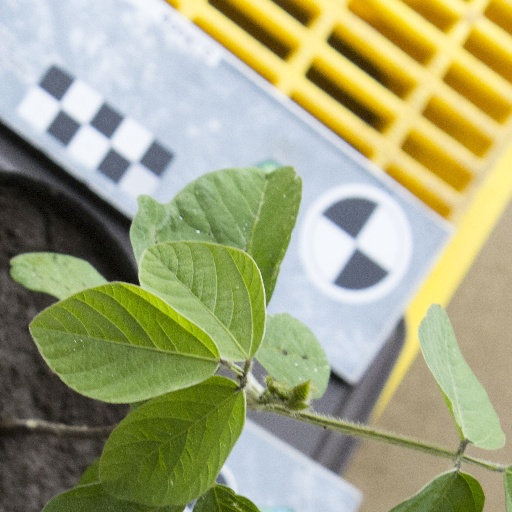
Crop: soybean